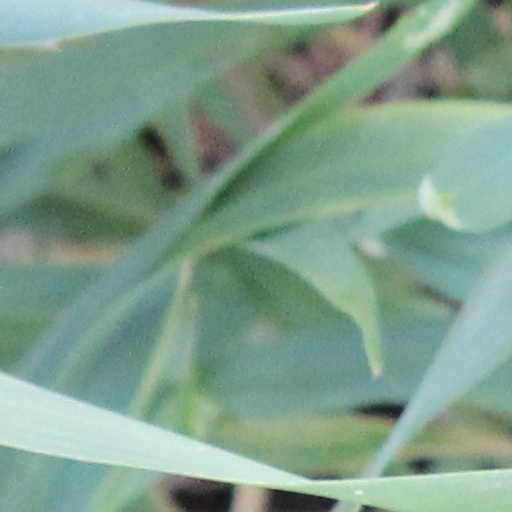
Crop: wheat